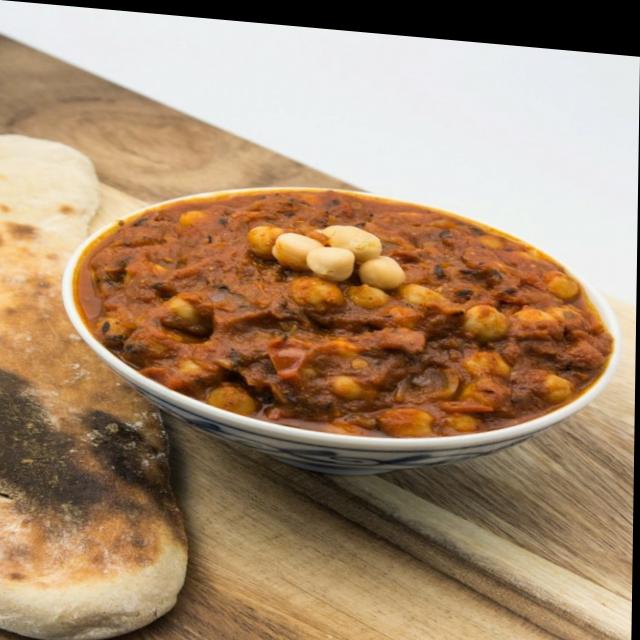
Dish: chole